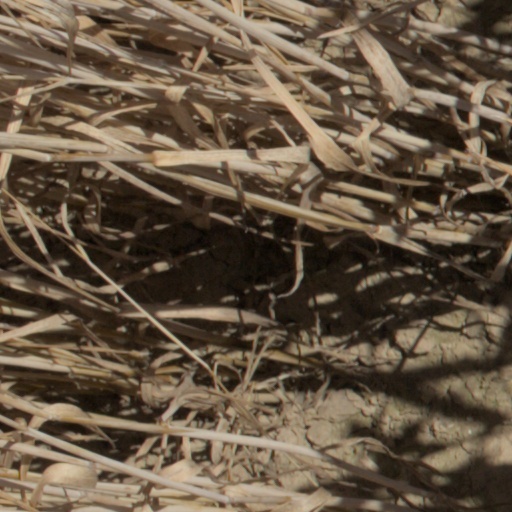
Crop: wheat